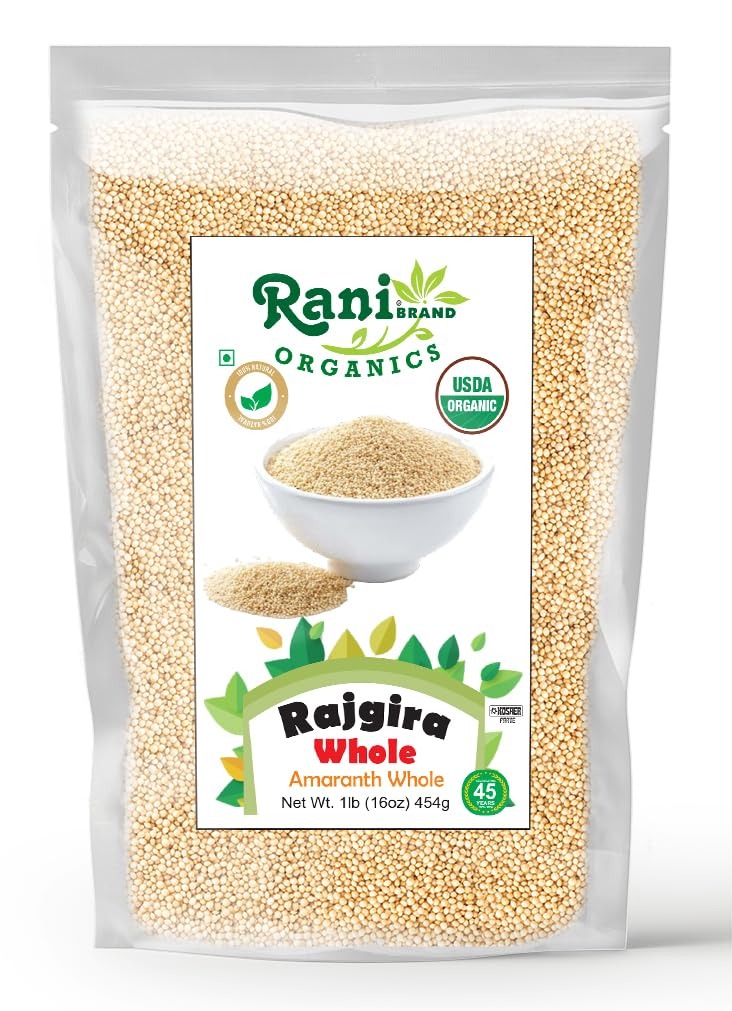
Item Name: Rani Organic Rajgara Whole (Amaranth Whole) 16oz (1lb) 454g ~ All Natural | Vegan | Gluten Friendly | NON-GMO | Kosher | Indian Origin | USDA Organic Certified
Bullet Point 1: You'll LOVE our Organic Rajgara Whole (Amaranth Whole) by Rani Brand--Here's Why:
Bullet Point 2: 🌾Now KOSHER! USDA Organic Certified. High Protein, Vegan, 100% Natural, No preservatives, Non-GMO, Gluten Friendly, PREMIUM Gourmet Food Grade Flour.
Bullet Point 3: 🌾Cooked Rajgara seeds can be used in Indian fasting recipes like kheer (milk-based pudding) or ladoos (sweet balls) combined with jaggery and nuts.
Bullet Point 4: 🌾Rani is a USA based company selling quality foods for over 40 years, buy with confidence!
Bullet Point 5: 🌾Net Wt. 16oz (1lb) 454g, Authentic Indian Product, Alternate Names: Amaranth flour, Amadana Flour, Rajgara ka Atta
Product Description: Rajgara flour is a type of flour made from the seeds of the amaranth plant, which is also known as ramdana in Hindi. The plant is native to South America but is also widely cultivated in India and other parts of the world. Rajgara flour is commonly used in Indian cuisine, particularly during religious festivals and fasts. Rajgara flour is a good source of protein, dietary fiber, and other nutrients such as calcium, iron, and magnesium. It can be used to make a variety of dishes, including flatbreads, pancakes, and porridge.
Value: 16.0
Unit: Ounce

Price: 10.49